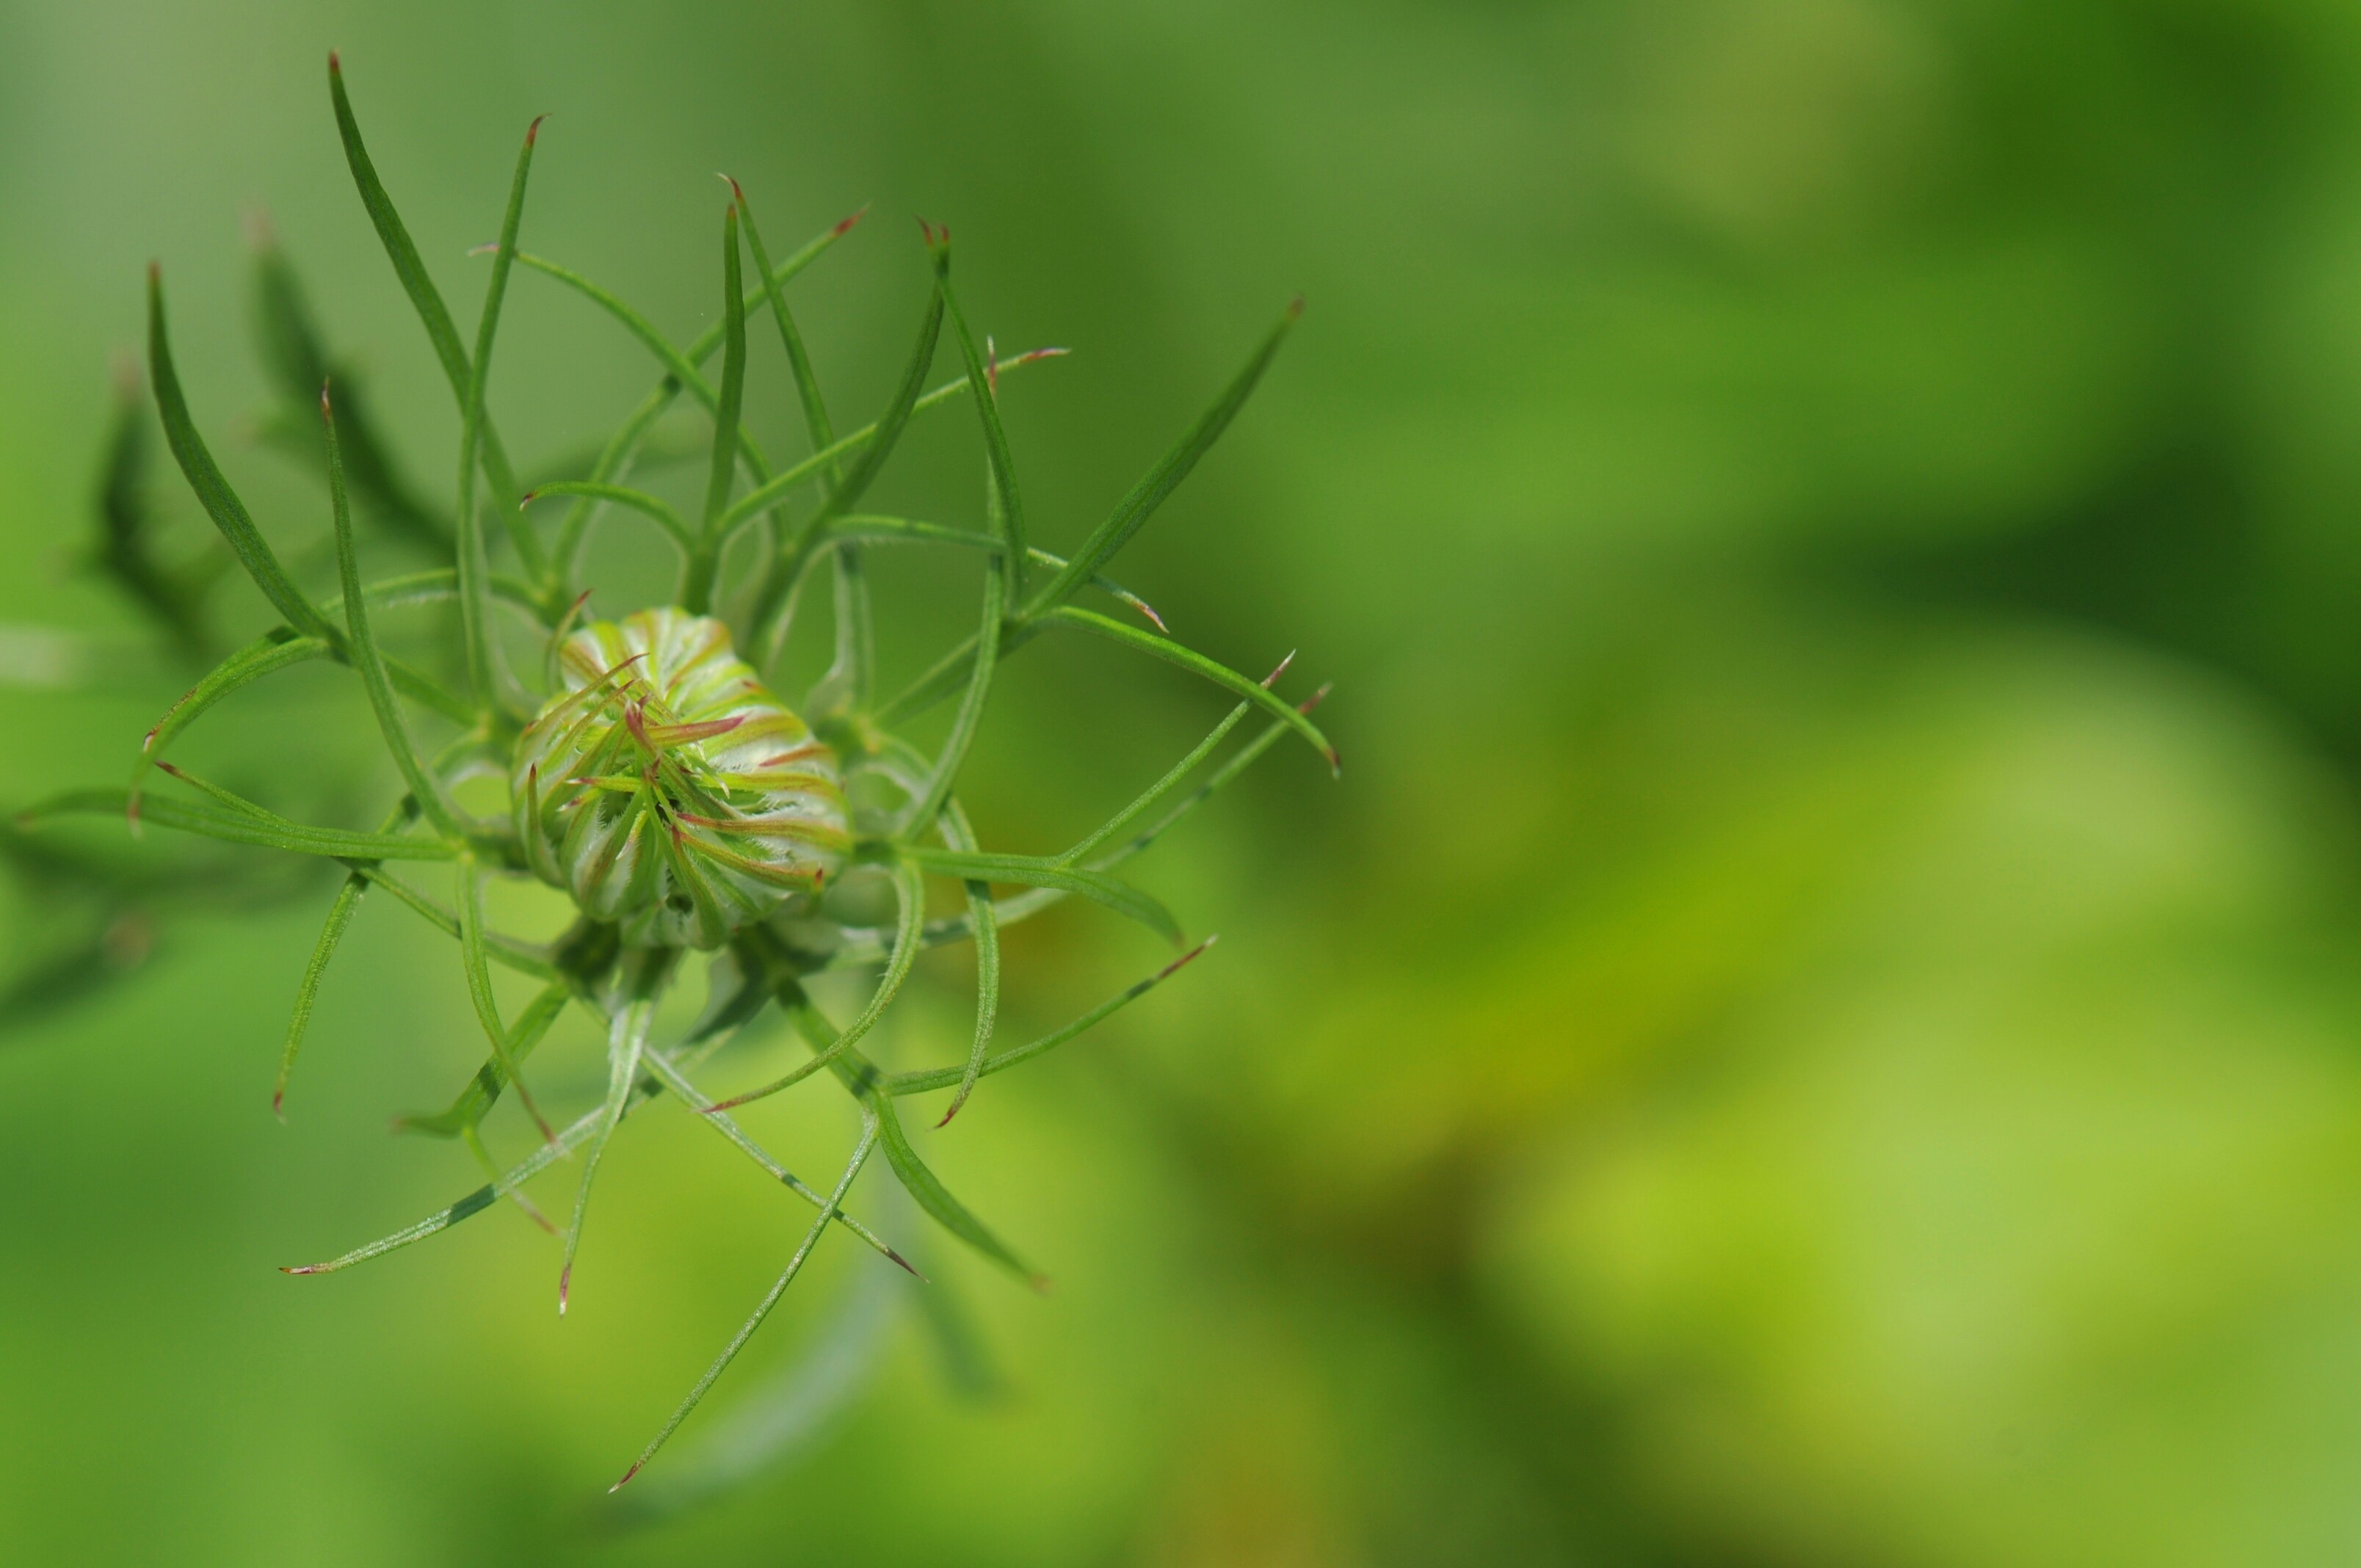
nature, grass, branch, plant, lawn, photography, meadow, leaf, flower, green, botany, flora, wildflower, close up, macro photography, flowering plant, daisy family, grass family, plant stem, land plant, thorns spines and prickles